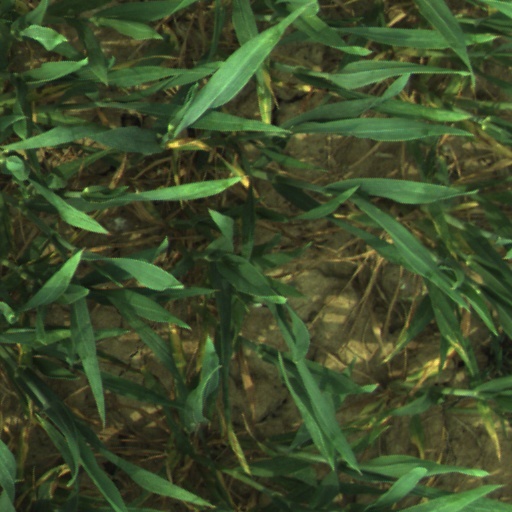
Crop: wheat